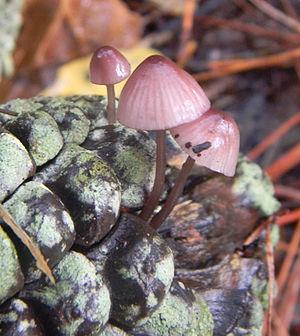
Mycena purpureofusca, en français la Mycène pourpre foncée, est une espèce de champignons de l'ordre des Agaricales et de la famille des Mycenaceae. Décrite par Charles Horton Peck en 1885, cette espèce se trouve en Europe et en Amérique du Nord, où elle pousse sur le bois en décomposition et les débris de conifères, y compris les cônes. Ses sporophores ont un chapeau conique, bordé de violet et en forme de cloche pouvant mesurer jusqu'à 2,5 centimètres de diamètre, qui se développe sur un stipe mesurant jusqu'à 10 centimètres de long. Ce champignon doit son nom à la couleur gris-violet foncé caractéristique de sa marge crénelée, qui permet généralement de le distinguer des espèces similaires. D'autres caractères distinctifs sont la couleur plus sombre du centre du chapeau, et la consistance cartilagineuse du sporophore.